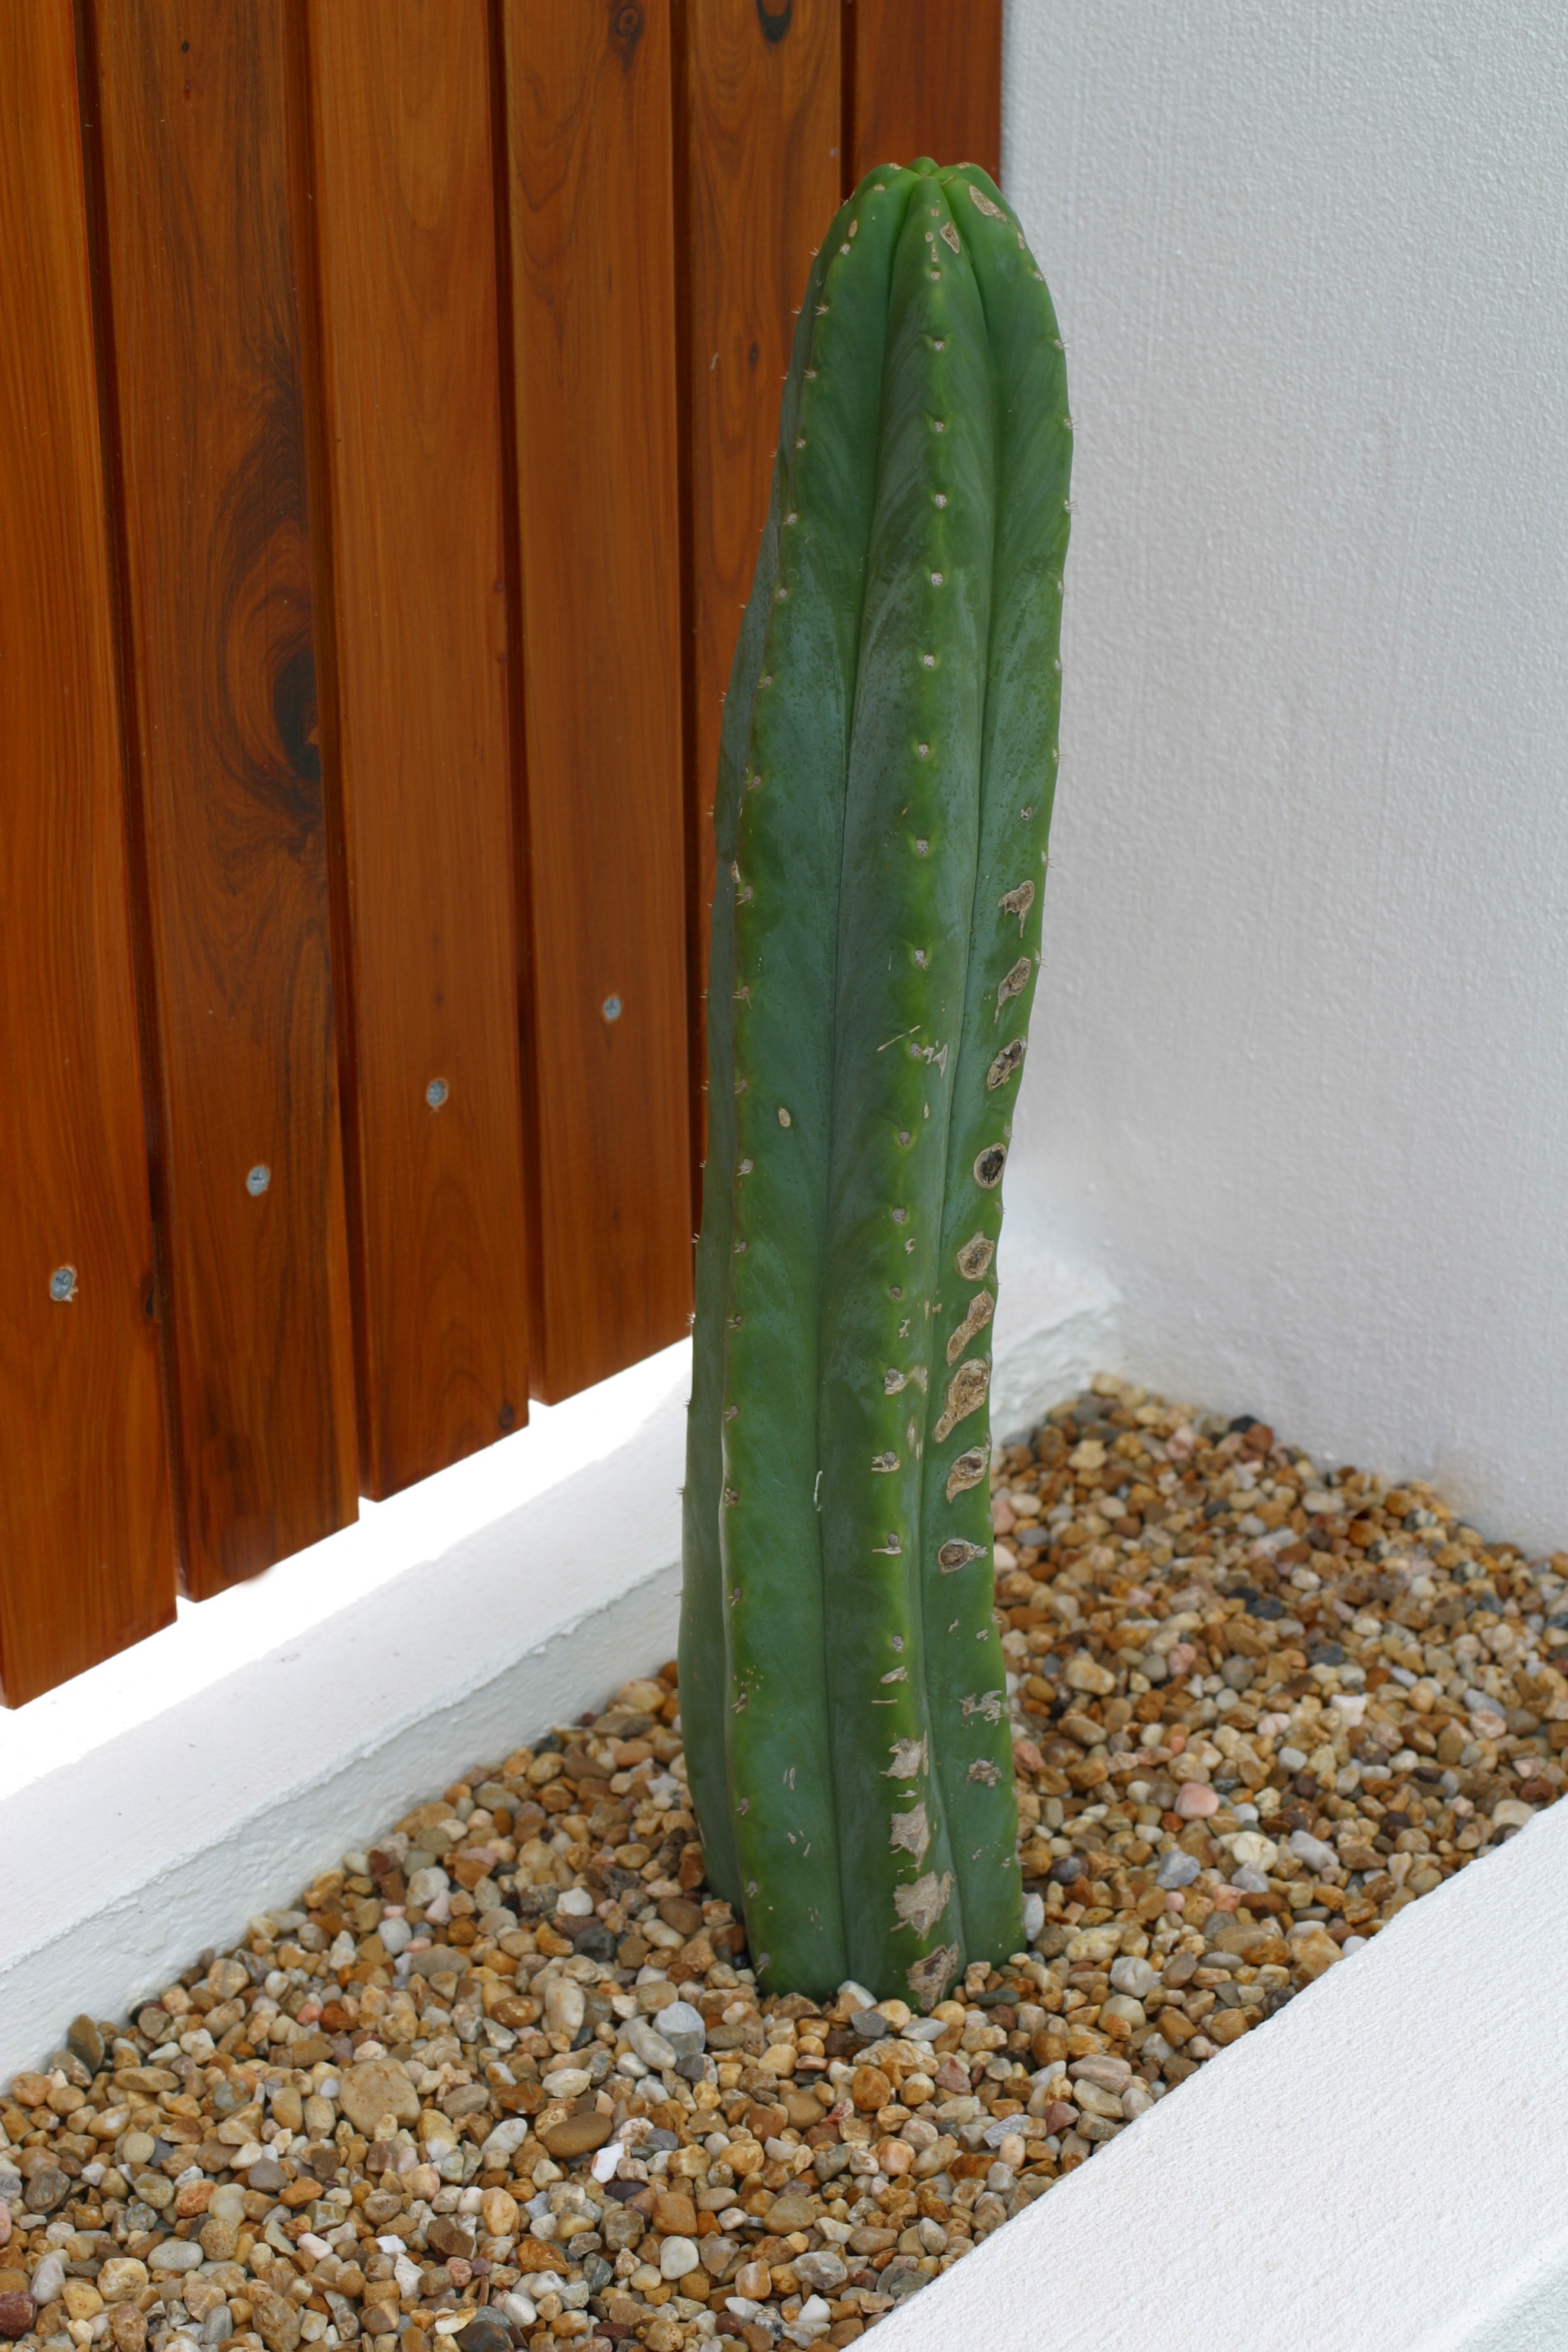
cactus, architecture, plant, flower, food, green, produce, botany, plants, caryophyllales, flowering plant, grass family, plant stem, land plant, hedgehog cactus